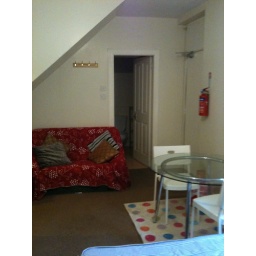
Downstairs bedroom (the door to the close is next to the door to the en suite visible in the picture).